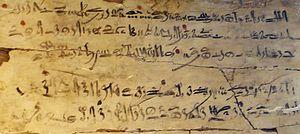
Amenemhat Iᵉʳ règne de -1991 à -1962. Il est le premier roi de la XIIᵉ dynastie égyptienne, Manéthon le place comme dernier roi de la XIᵉ dynastie.
Les Instructions d'Amenemhat ou Enseignement du roi Amenemhat à son fils Sésostris est un poème égyptien antique court du genre de sagesse écrit pendant le début du Moyen Empire. Le poème prend la forme d'un monologue intensément dramatique fourni par le fantôme assassiné du pharaon de la XIIᵉ dynastie, Amenemhat Iᵉʳ, à son fils Sésostris Iᵉʳ. Il décrit la conspiration qui a tué Amenemhat, et encourage son fils à ne faire confiance à personne. Le poème forme un genre d'apologie des actes du règne du vieux roi. Il finit par un encouragement à Sésostris Iᵉʳ pour monter sur le trône et pour gouverner avec sagesse à la place d'Amenemhat.